Ann Wilkens

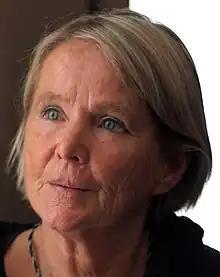
Wilkens in 2012

Ann Märta Wilkens (born 7 April 1944) is a retired Swedish journalist and diplomat who became the ambassador to Ethiopia from 1993 to 1995, Luxembourg from 2000 to 2003, Pakistan and Afghanistan from 2003 to 2007. She sits on the AAN Advisory Board. Her expertise is in media and diplomacy. She was the president of the Swedish Committee for Afghanistan from 2009 to 2011, and she now works as an independent political analyst.